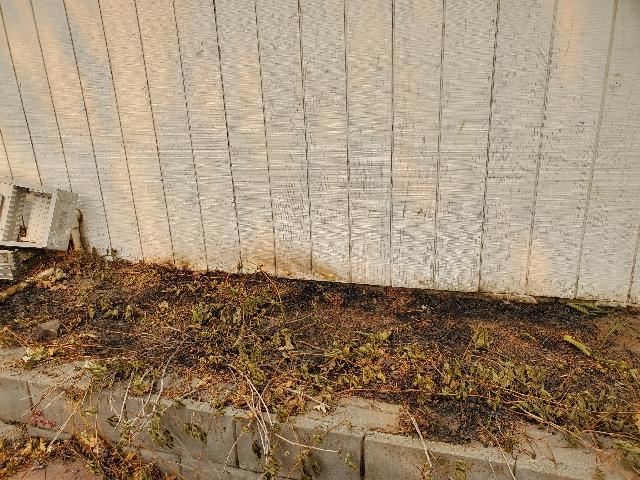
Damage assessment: affected